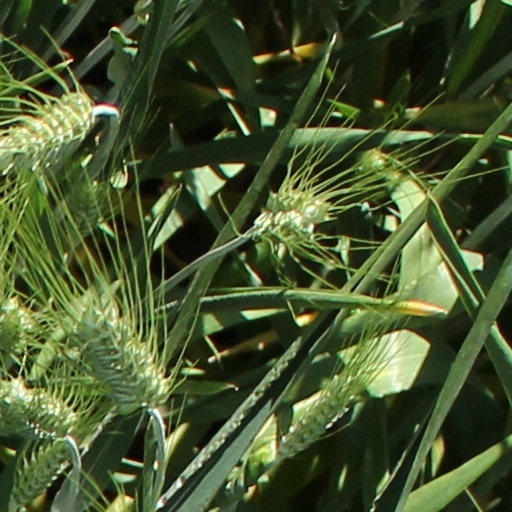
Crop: wheat